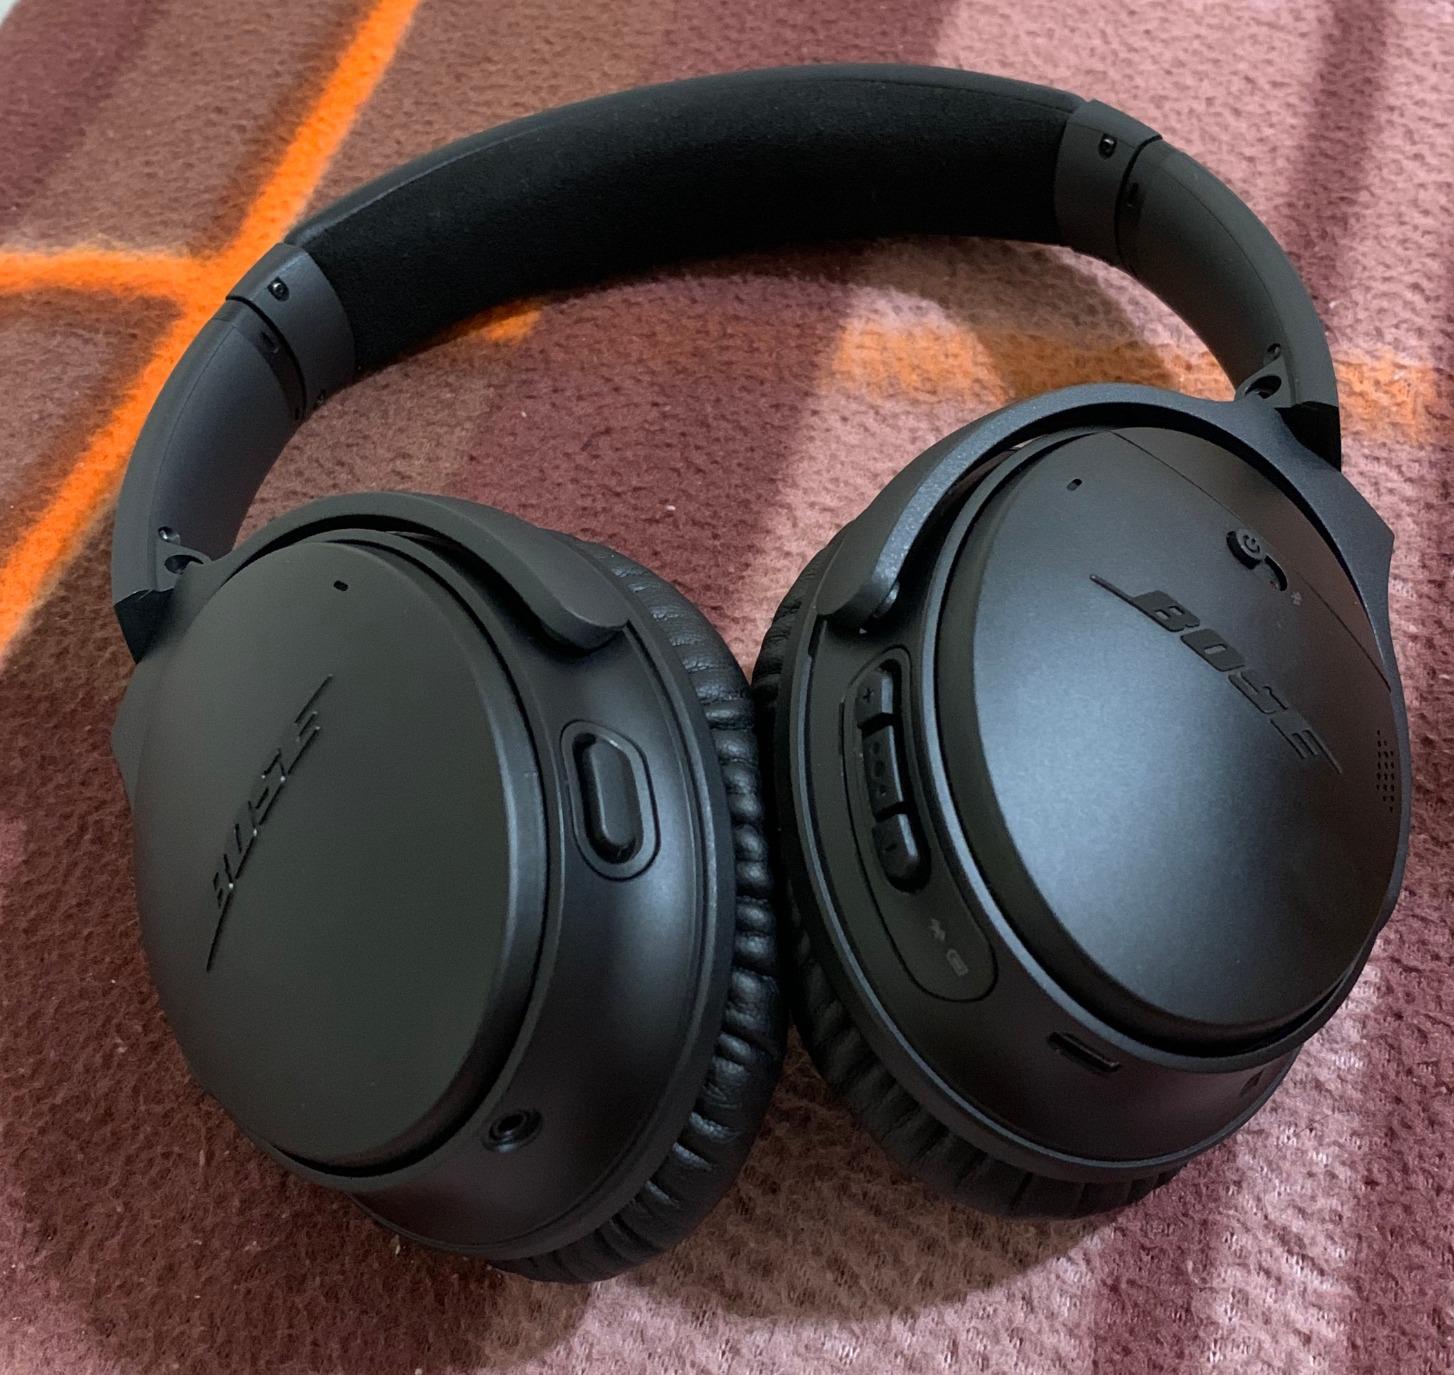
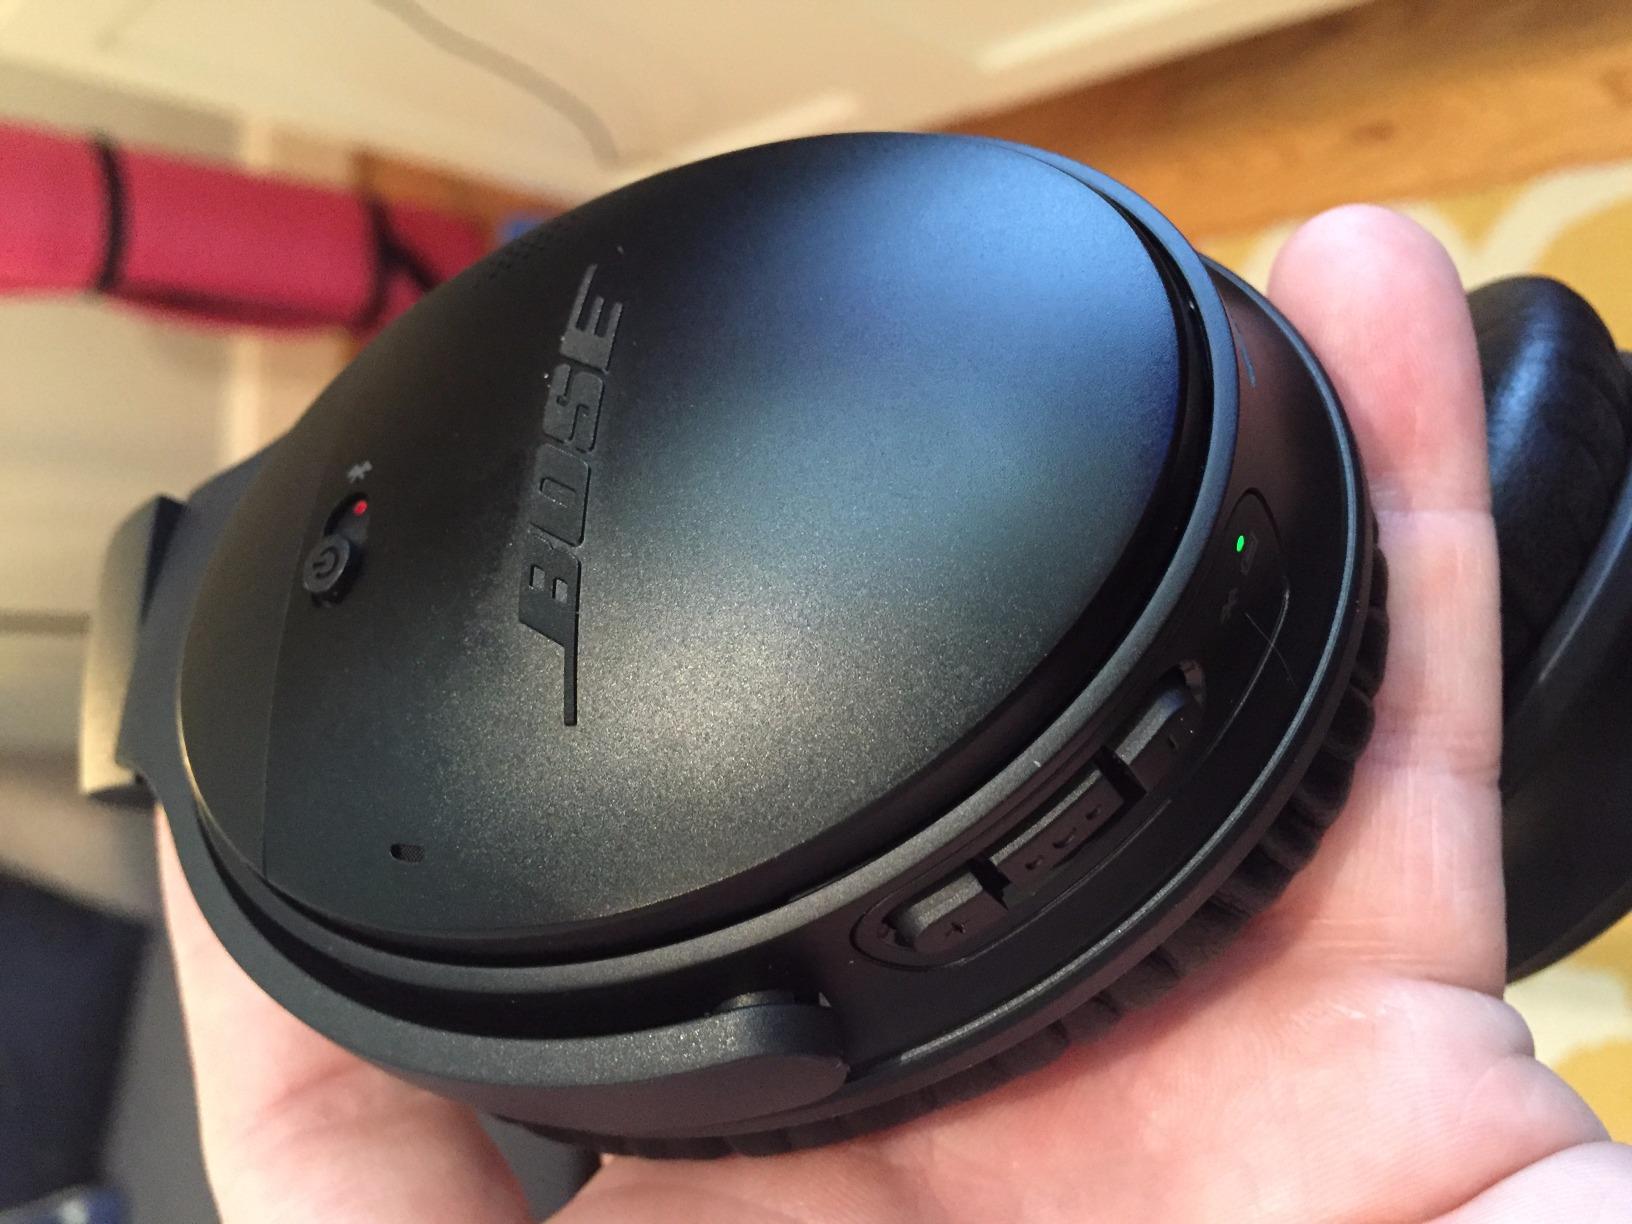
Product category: headphones
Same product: yes